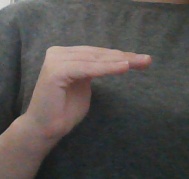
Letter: haa